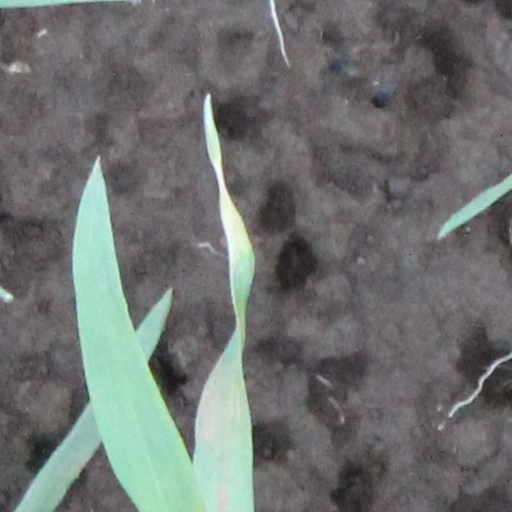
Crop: wheat